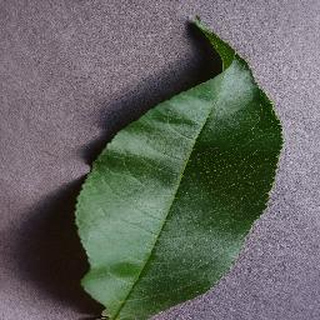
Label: healthy_peach